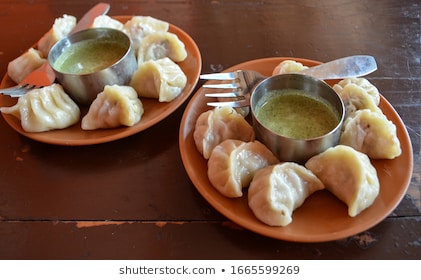
Dish: momos